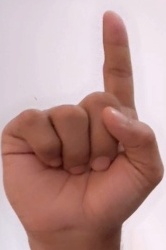
ASL sign: 1